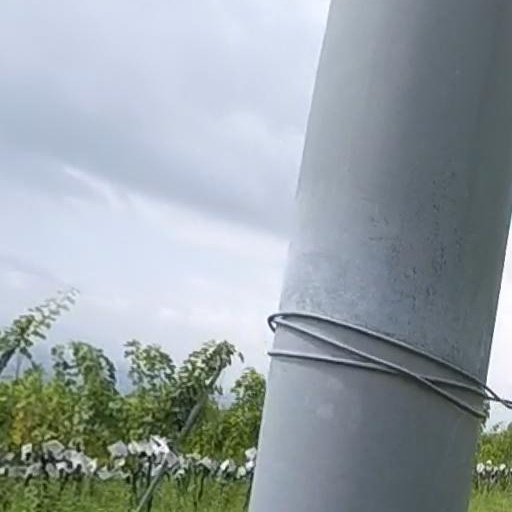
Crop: grape